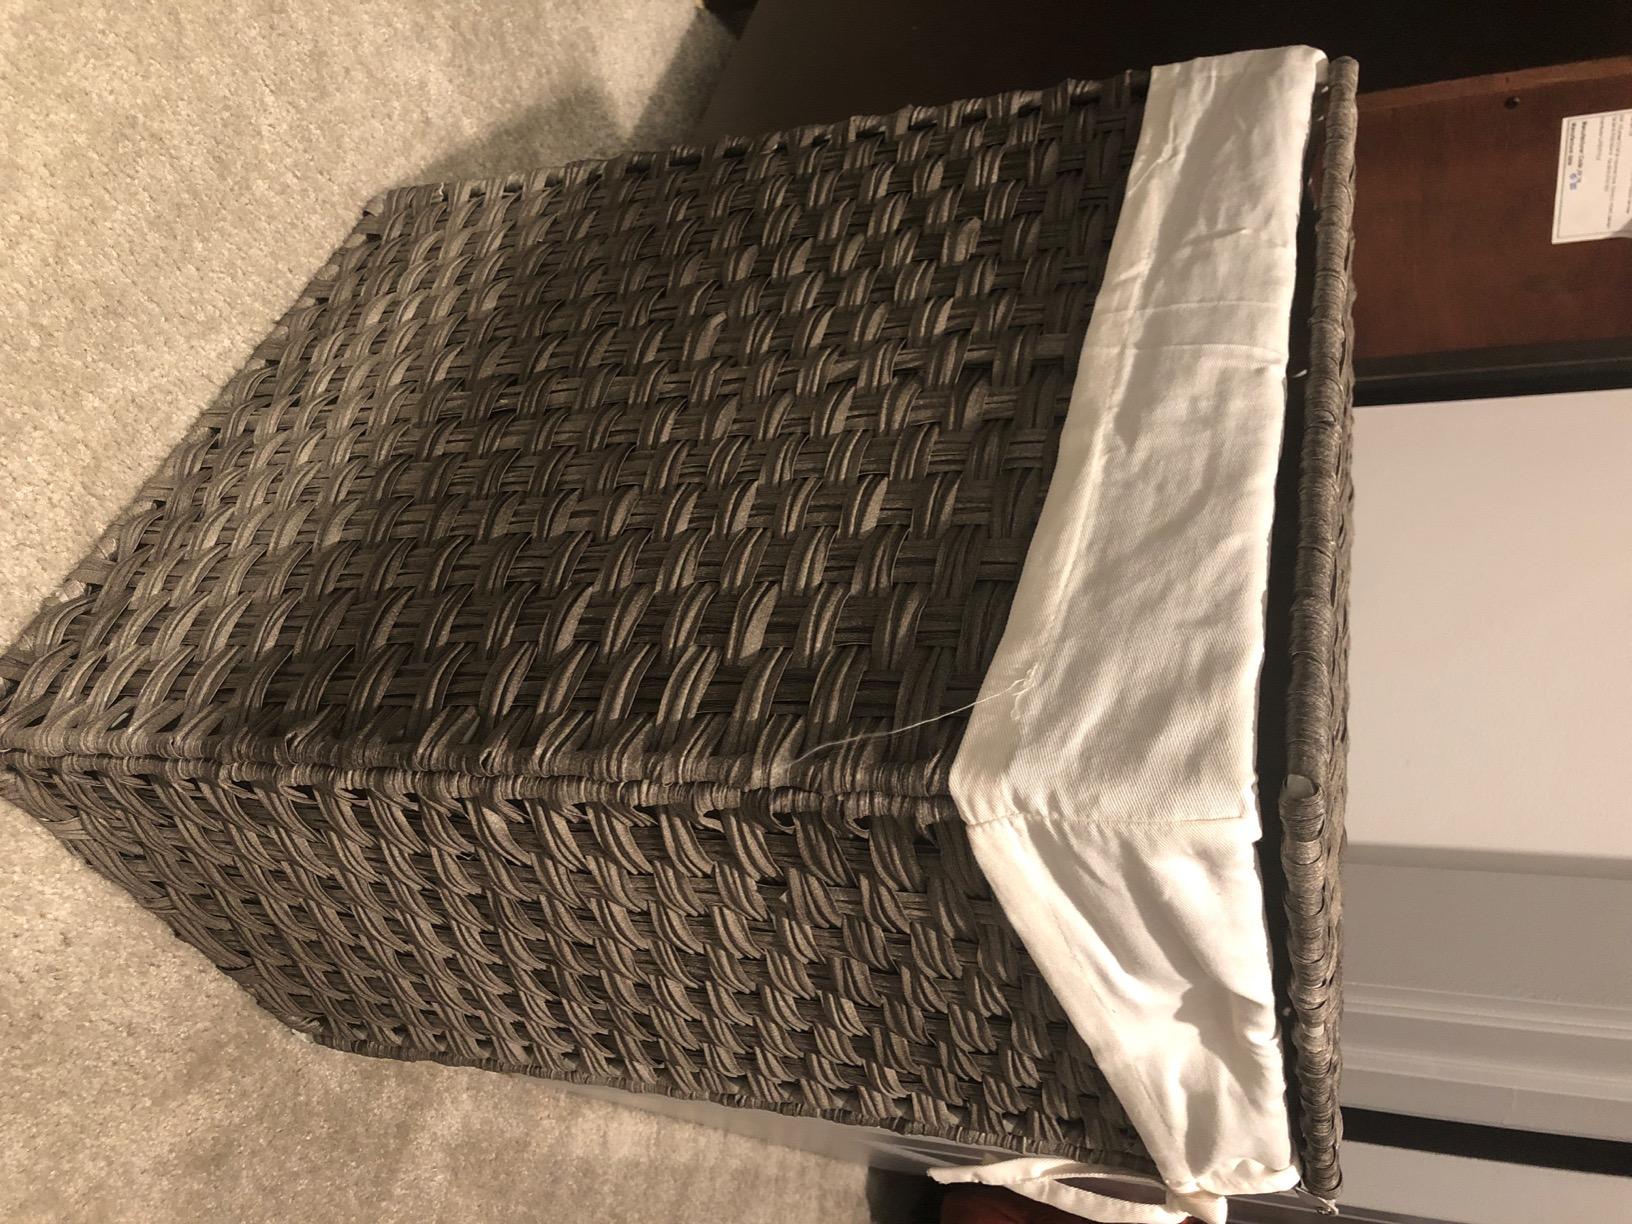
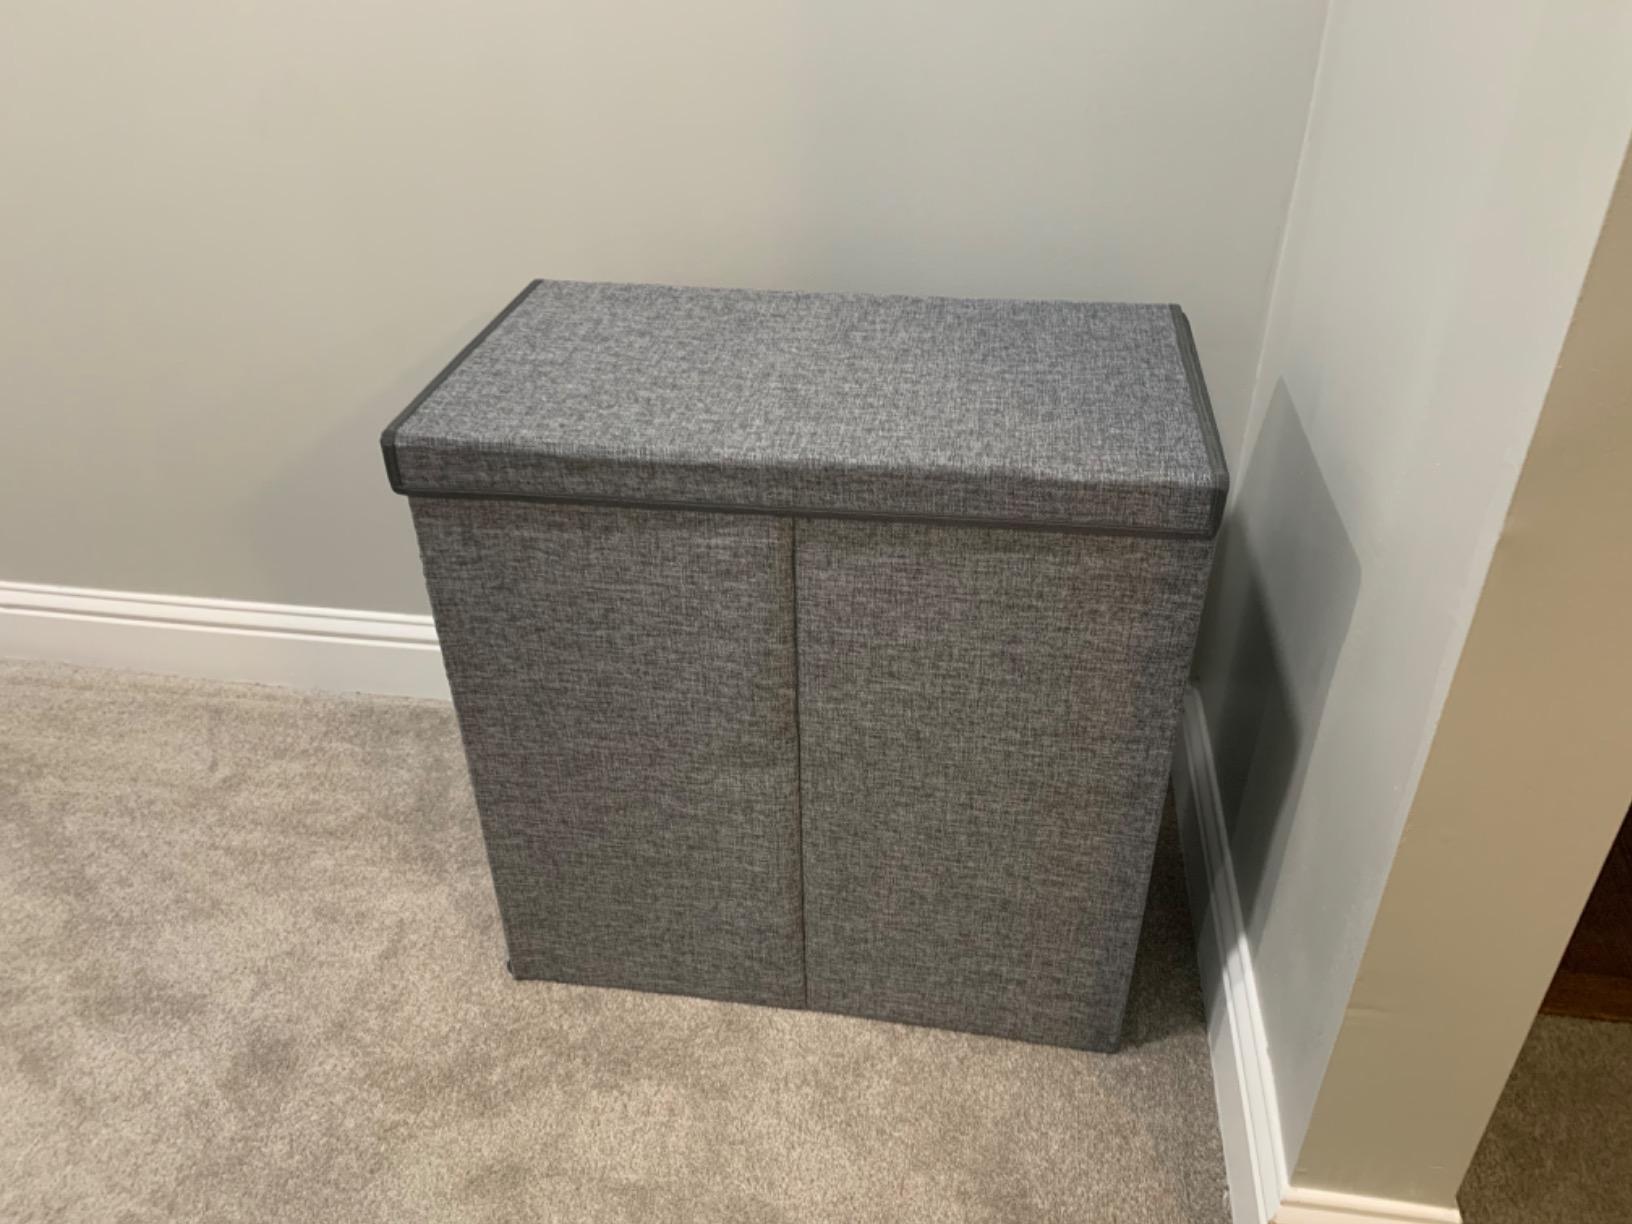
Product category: items_hamper
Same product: no